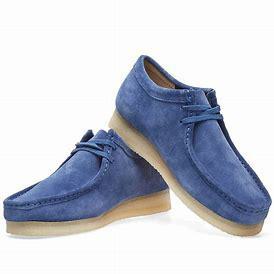
Brand: Clarks
Model: Wallabee